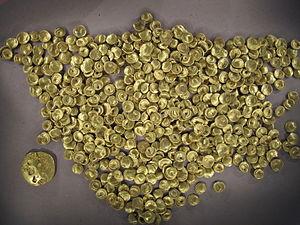
L'oppidum celte de Manching était la capitale de la tribu des Vendéliques. Il fut fondé au IIIᵉ siècle av. J.-C. et occupé jusqu'en -50 ou -30 av. J.-C.. Il connut son apogée dans la seconde moitié du IIᵉ siècle av. J.-C., occupant une superficie de 380 hectares protégée par un rempart de 7,2 km de longueur, accueillant une population estimée entre 5 000 et 10 000 habitants. Il est ainsi l'un des centres urbains les plus importants au nord des Alpes, tant par sa superficie que par sa démographie.